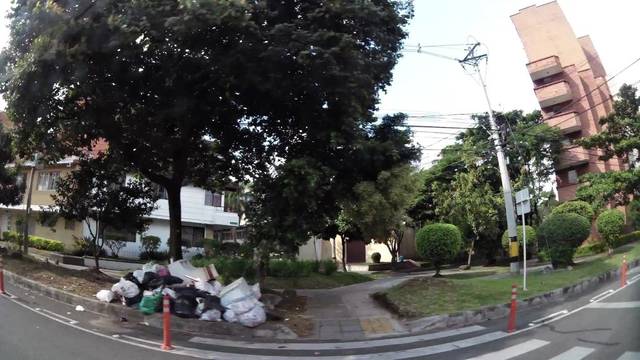
Region: Colombia
Coordinates: 6.24, -75.595